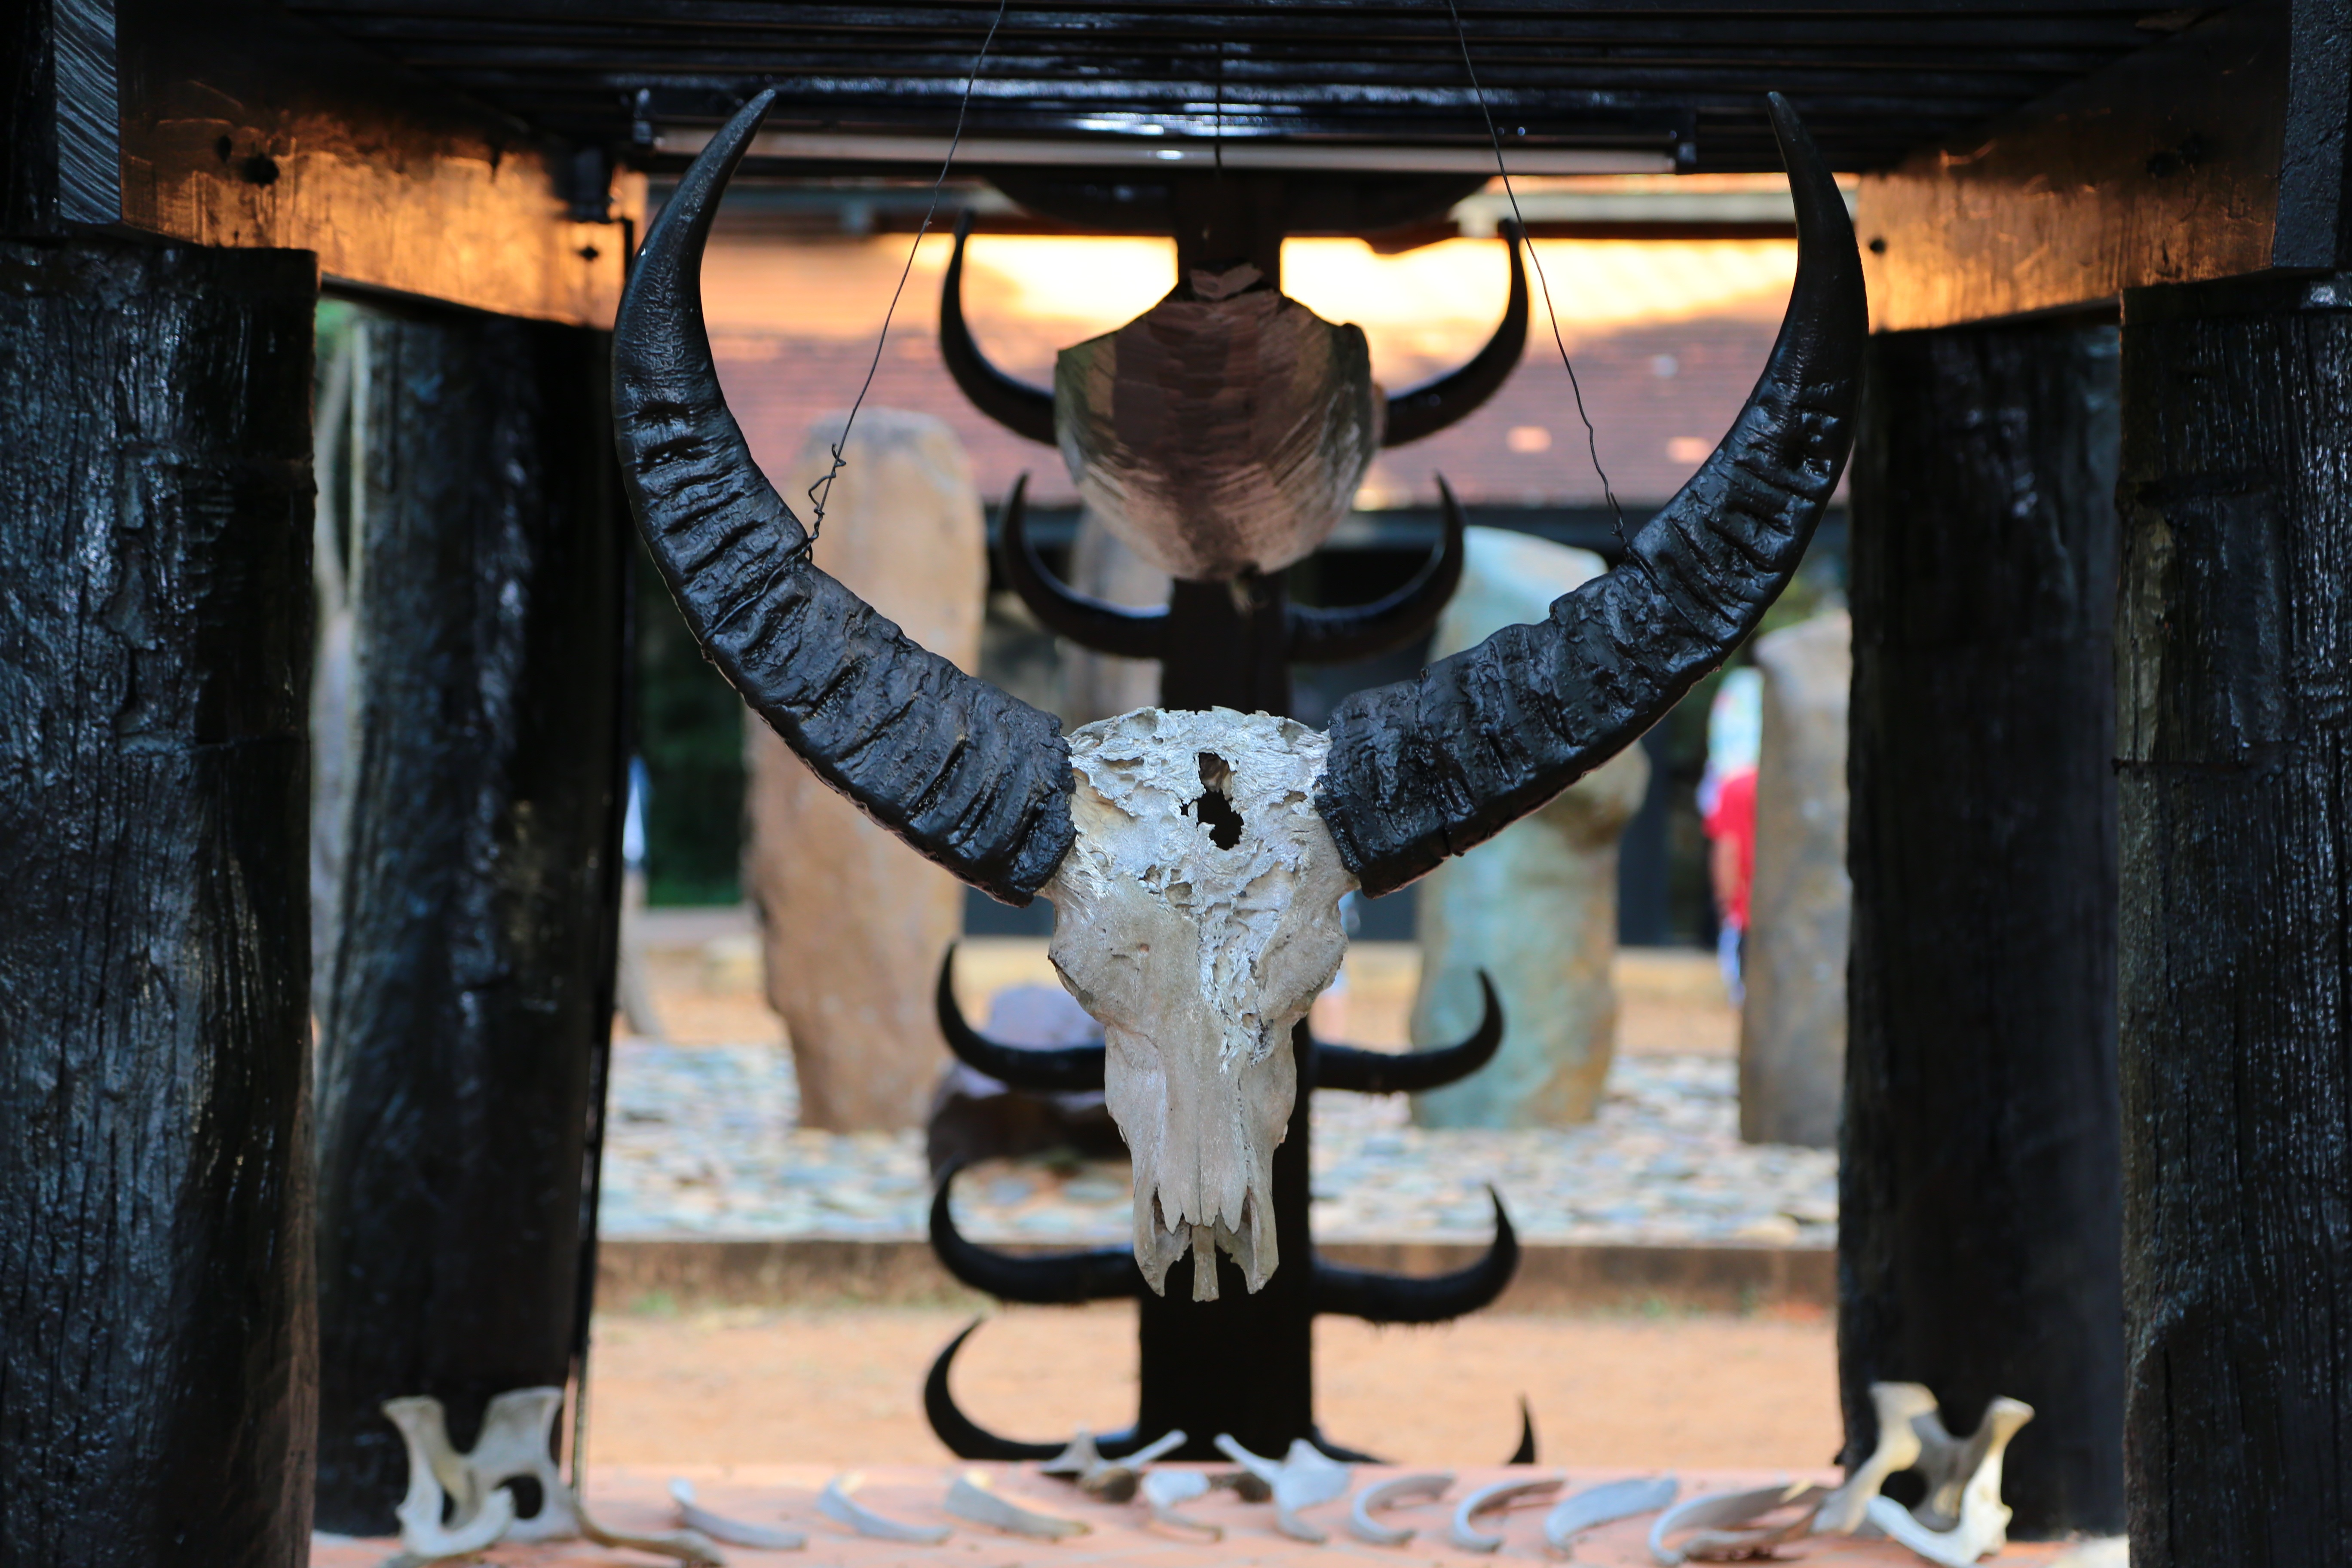
metal, skull, art, temple, iron, hunt, buffalo